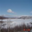
Label: plain